Simrat Kaur

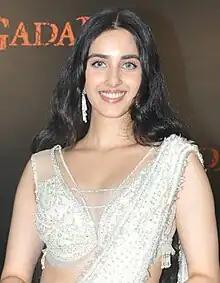
Kaur in 2023

Simrat Kaur Randhawa (born 16 July 1997) is an Indian actress. She is known for her works in Telugu and Hindi cinema. She debuted in 2017 with the film "Prematho Mee Karthik".